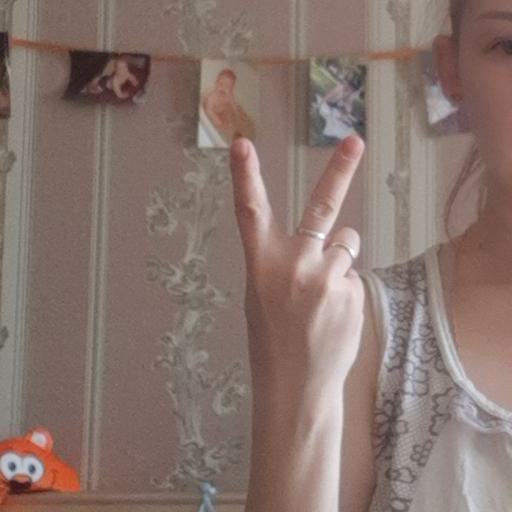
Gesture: peace_inverted